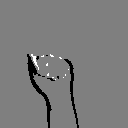
ASL letter: a